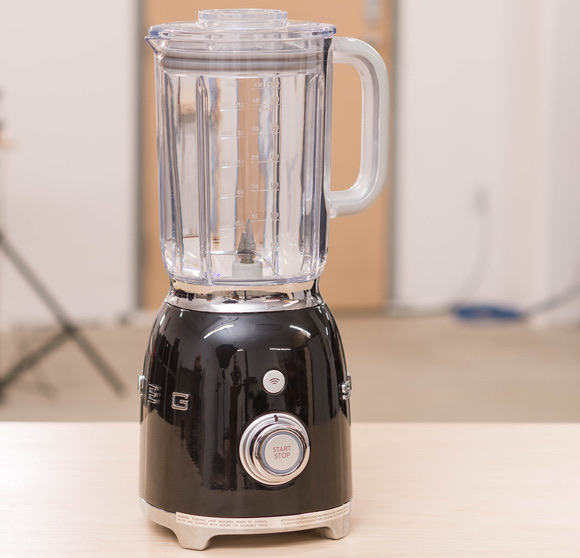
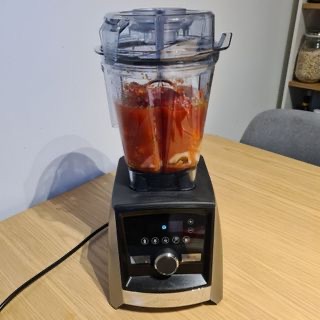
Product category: items_blender
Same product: no